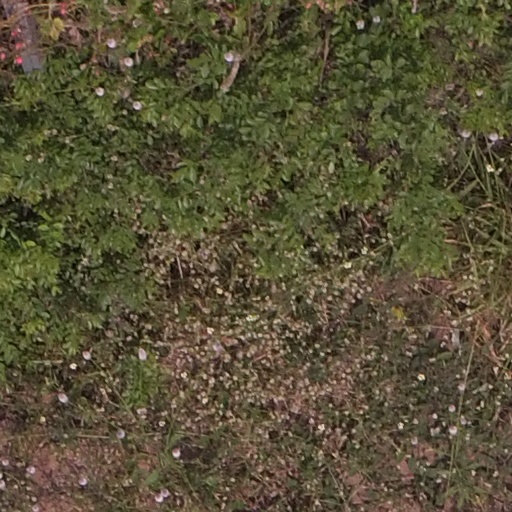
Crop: maize; corn